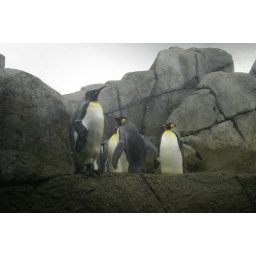
These penguins are behind very dirty glass in very poor lighting. At the Detroit Zoo in March of 2008